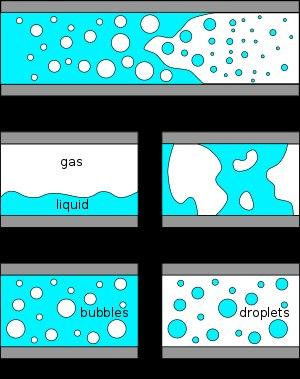
La mécanique des fluides diphasique est le domaine de la mécanique des fluides qui consiste à étudier ce qui se passe lorsque l'on a affaire à plusieurs fluides qui s'écoulent ensemble : il peut s'agir d'un même fluide présent en deux phases différentes, de deux liquides différents dans une même phase ou encore deux fluides différents dans une phase différente... Le comportement d'un écoulement en présence de deux fluides différents se trouve fortement modifié par rapport au cas monophasique ; c'est pourquoi il est à l'heure actuelle l'un des sous-domaines les plus actifs de la mécanique des fluides.